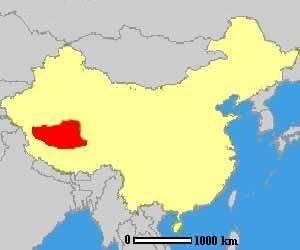
Le plateau tibétain est un vaste ensemble de plateaux situé en Asie centrale, au nord de l'Himalaya, dont la majeure partie est située en République populaire de Chine et quelques parties le sont en Birmanie, au Bhoutan, au Népal et en Inde. Il a été créé par la collision des plaques indienne et eurasienne qui ont pris en étau les plaques de Qiantang et de Lhassa au cours du Cénozoïque. Constituant une des plus grandes structures topographiques de la Terre, il a d'importants effets climatiques régionaux et mondiaux. Le nord-ouest du plateau, le Changtang, en est la région la plus élevée. D'une altitude dépassant souvent 5 000 m, il est pratiquement inhabité.